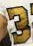
Number: 3